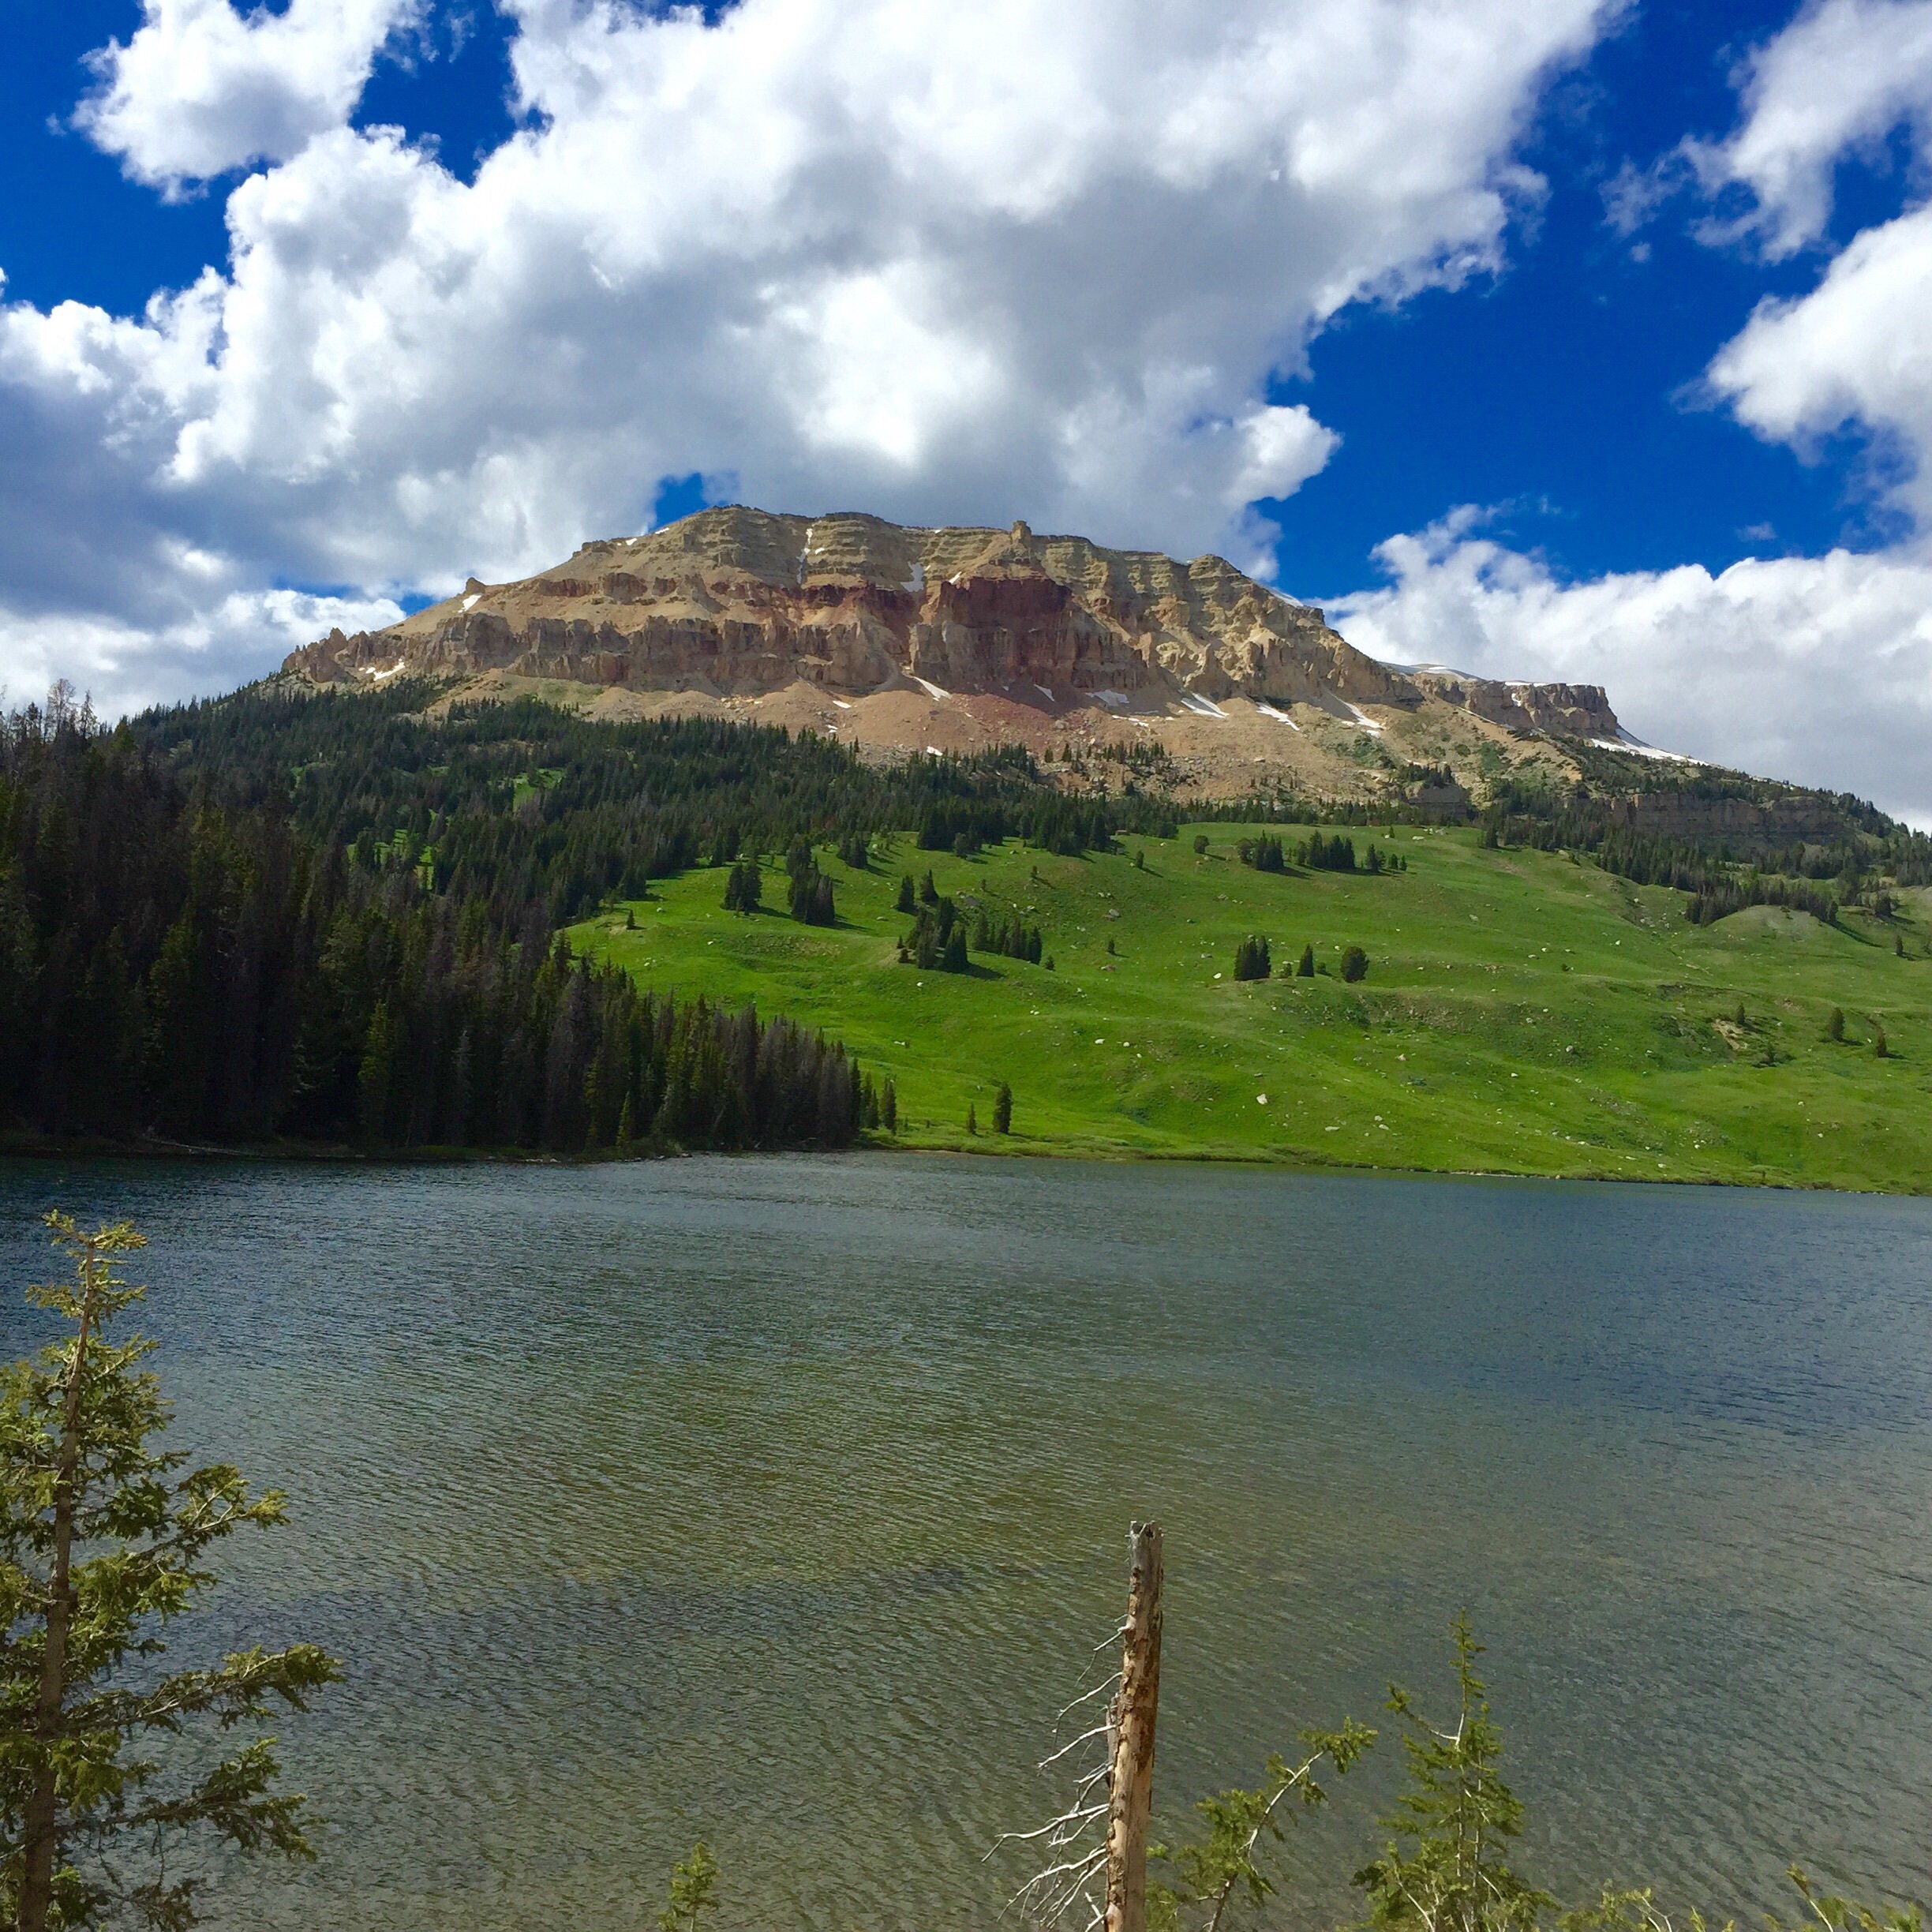
landscape, sea, nature, wilderness, mountain, cloud, hill, lake, mountain range, reflection, reservoir, highland, national park, body of water, plateau, fell, loch, montana, tarn, mountainous landforms